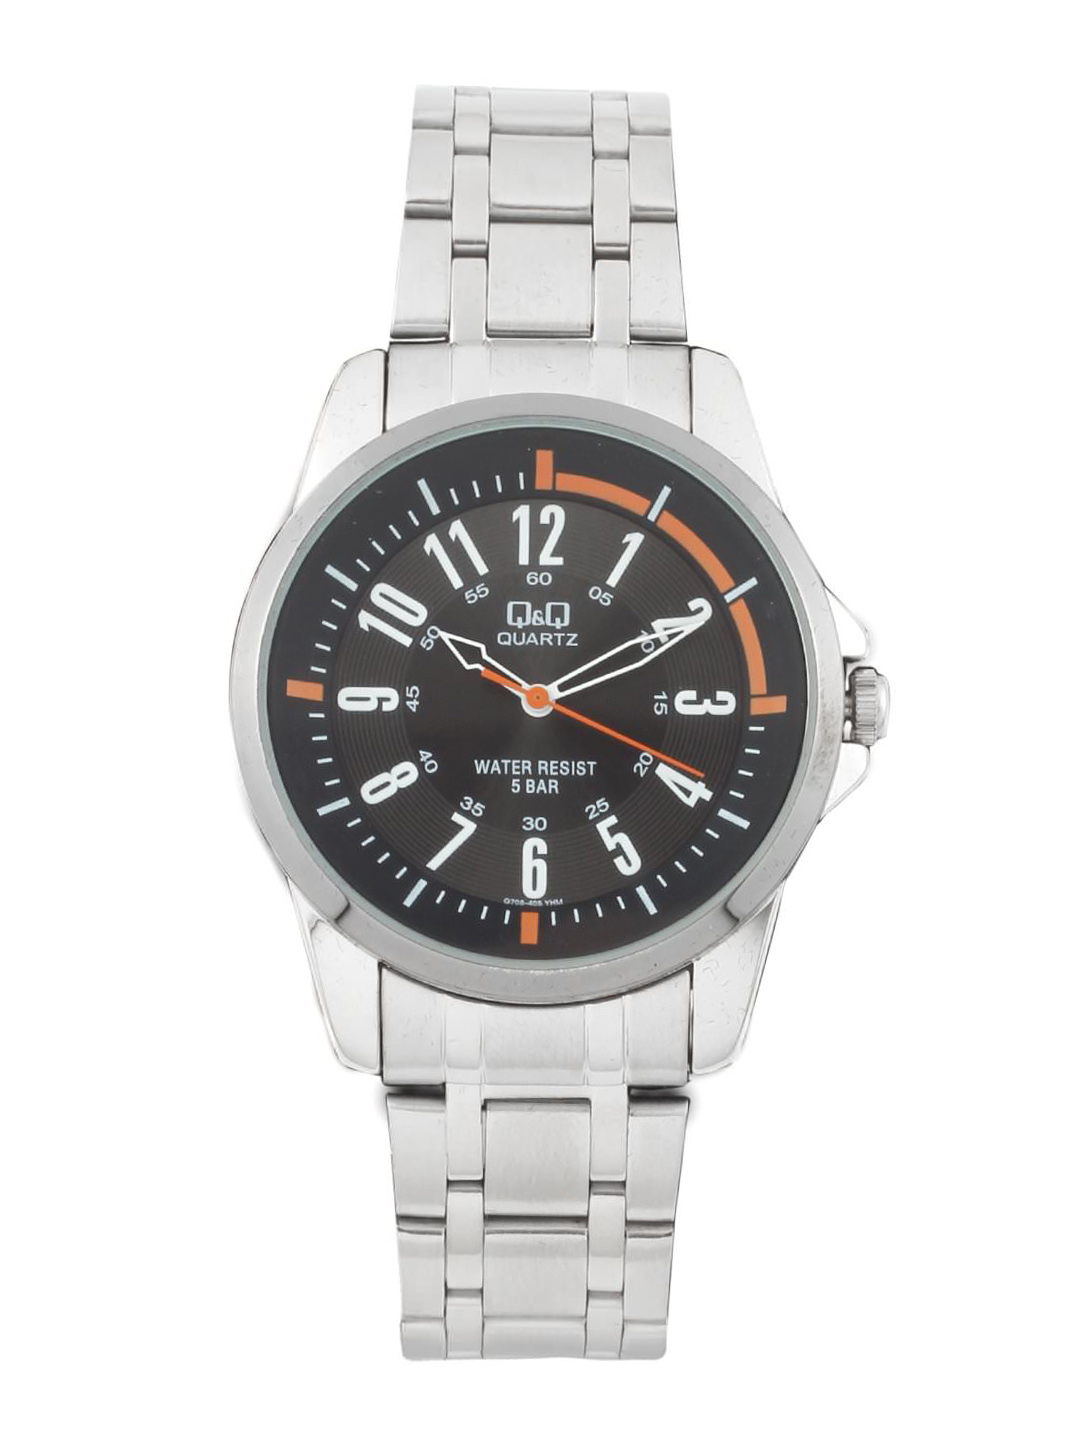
Q&Q Men Black Dial Analogue Watch Q708J405Y
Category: Accessories / Watches / Watches
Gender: Men
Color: Black
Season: Winter 2016
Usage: Casual